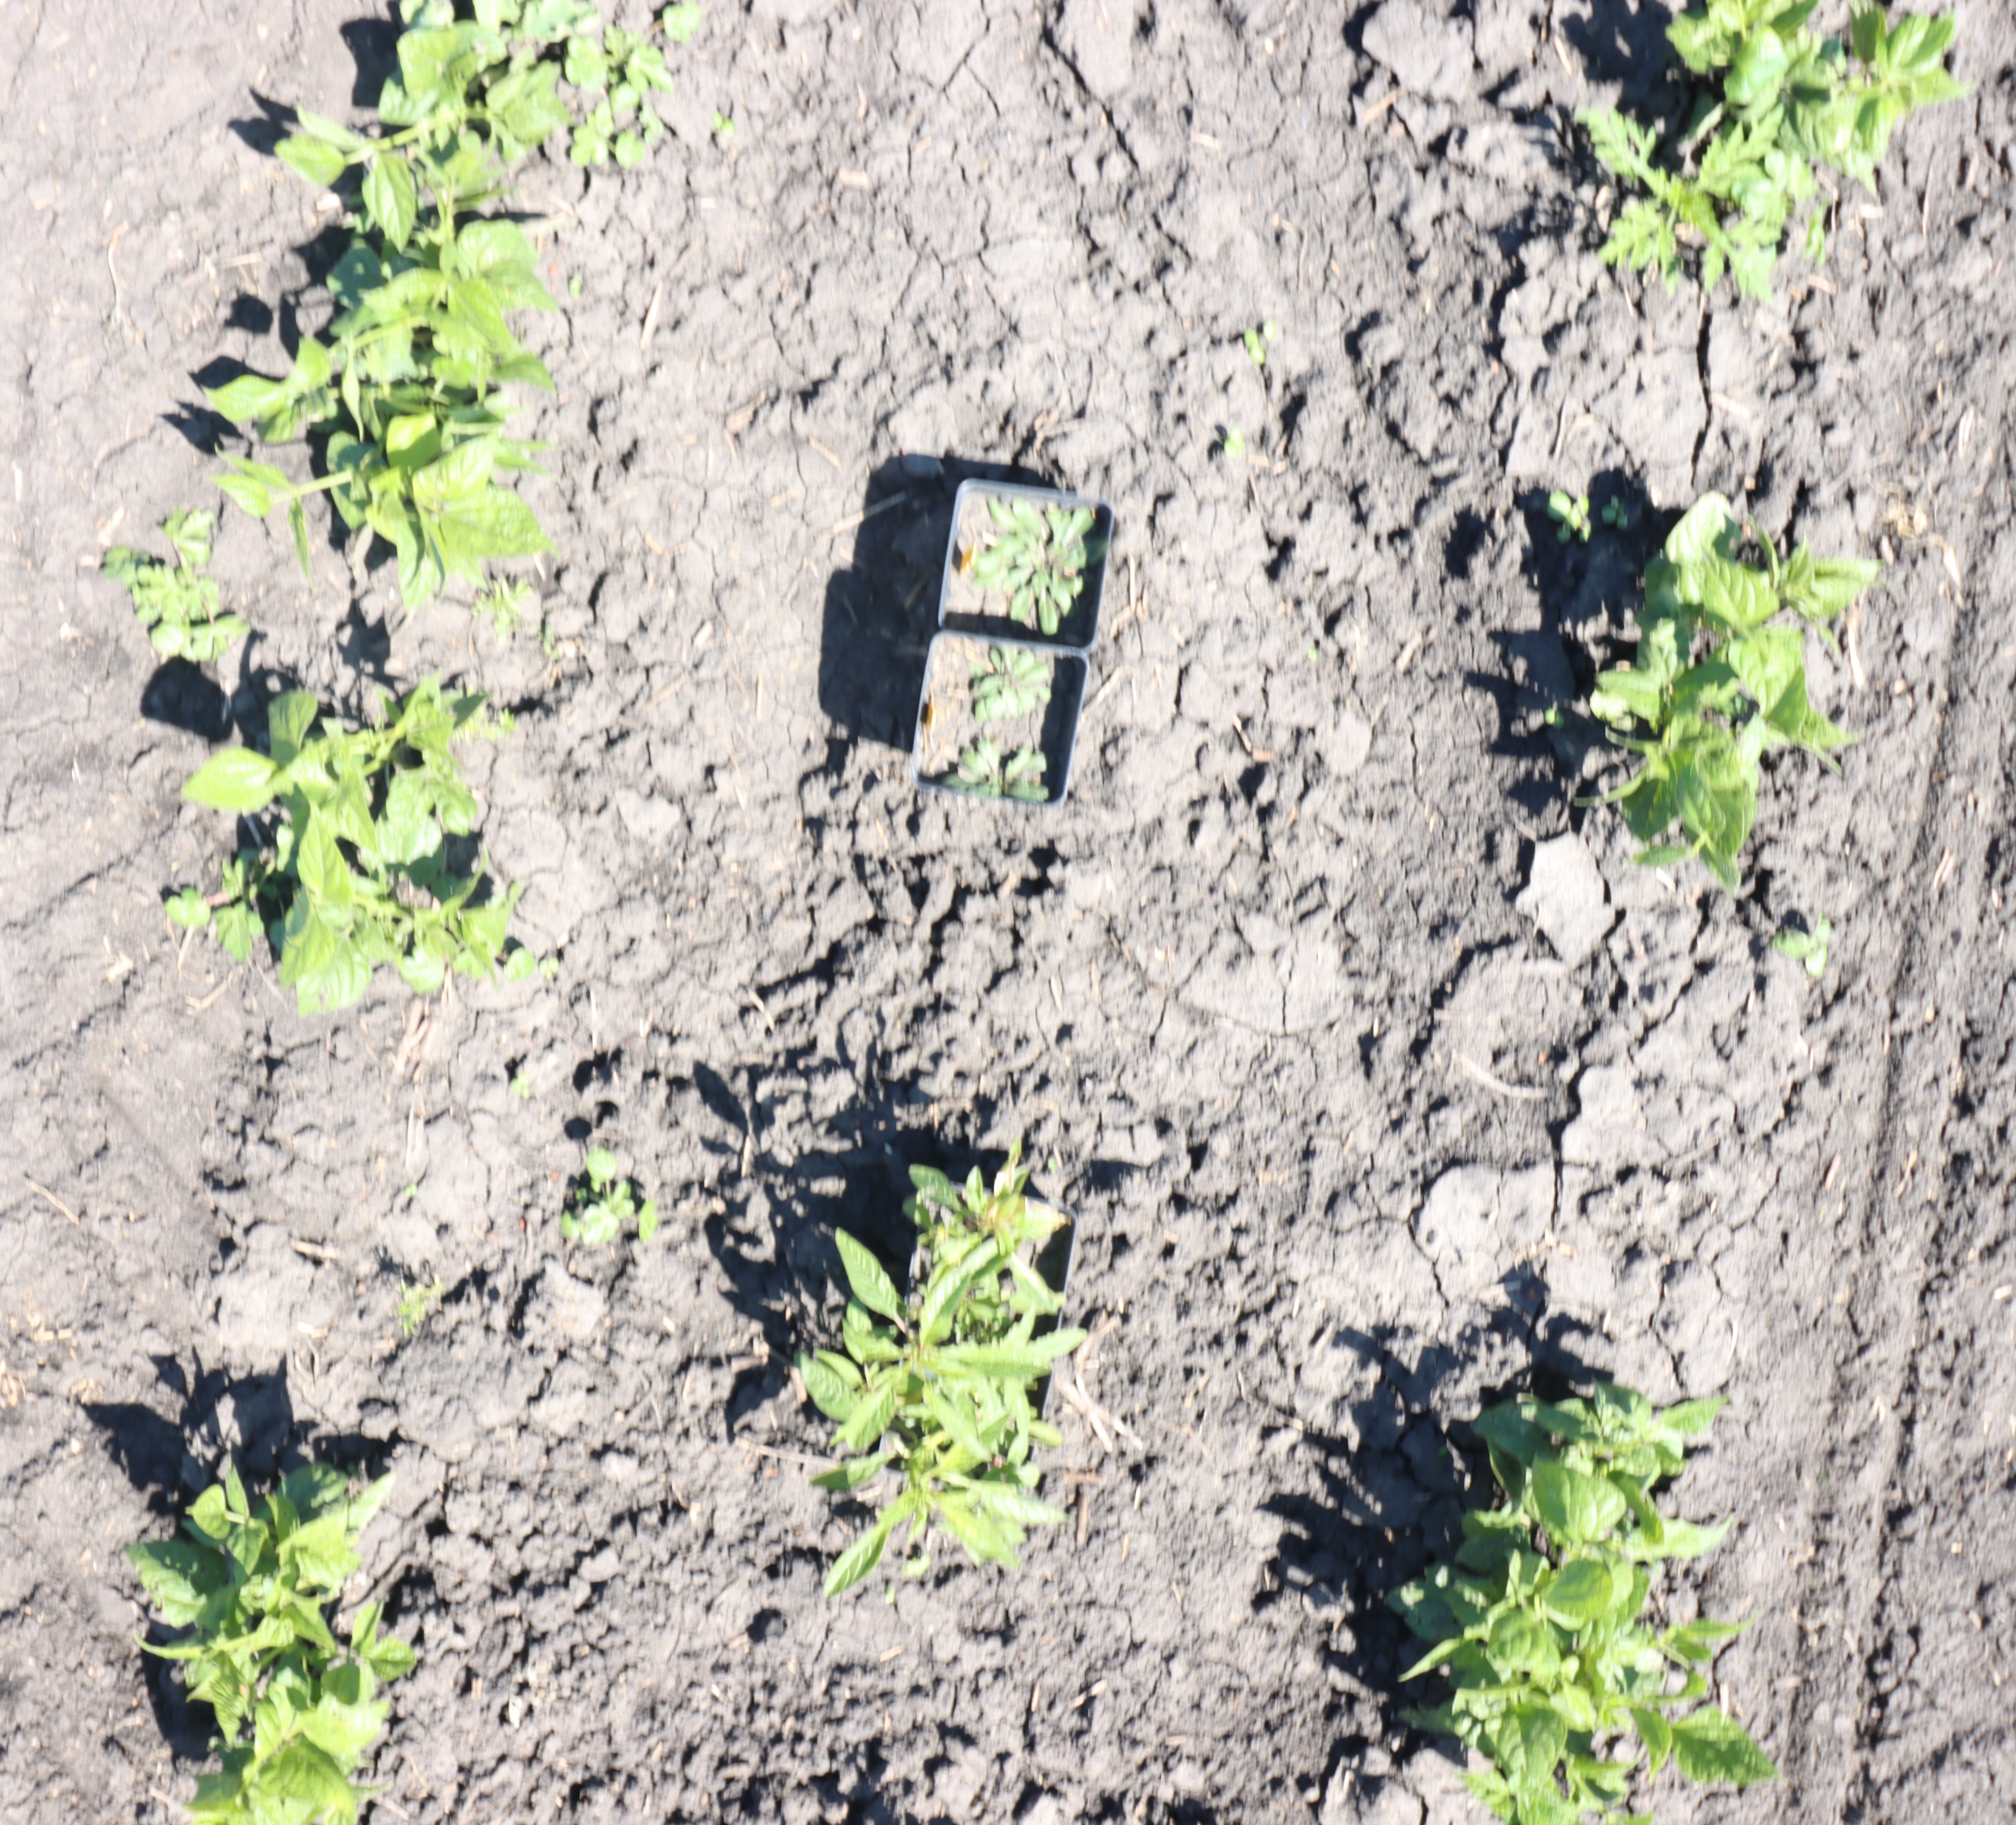
Crop: Black bean
Objects: Blackbean, Blackbean, Blackbean, Blackbean, Blackbean, Blackbean, Ragweed, Horseweed, Horseweed, Waterhemp